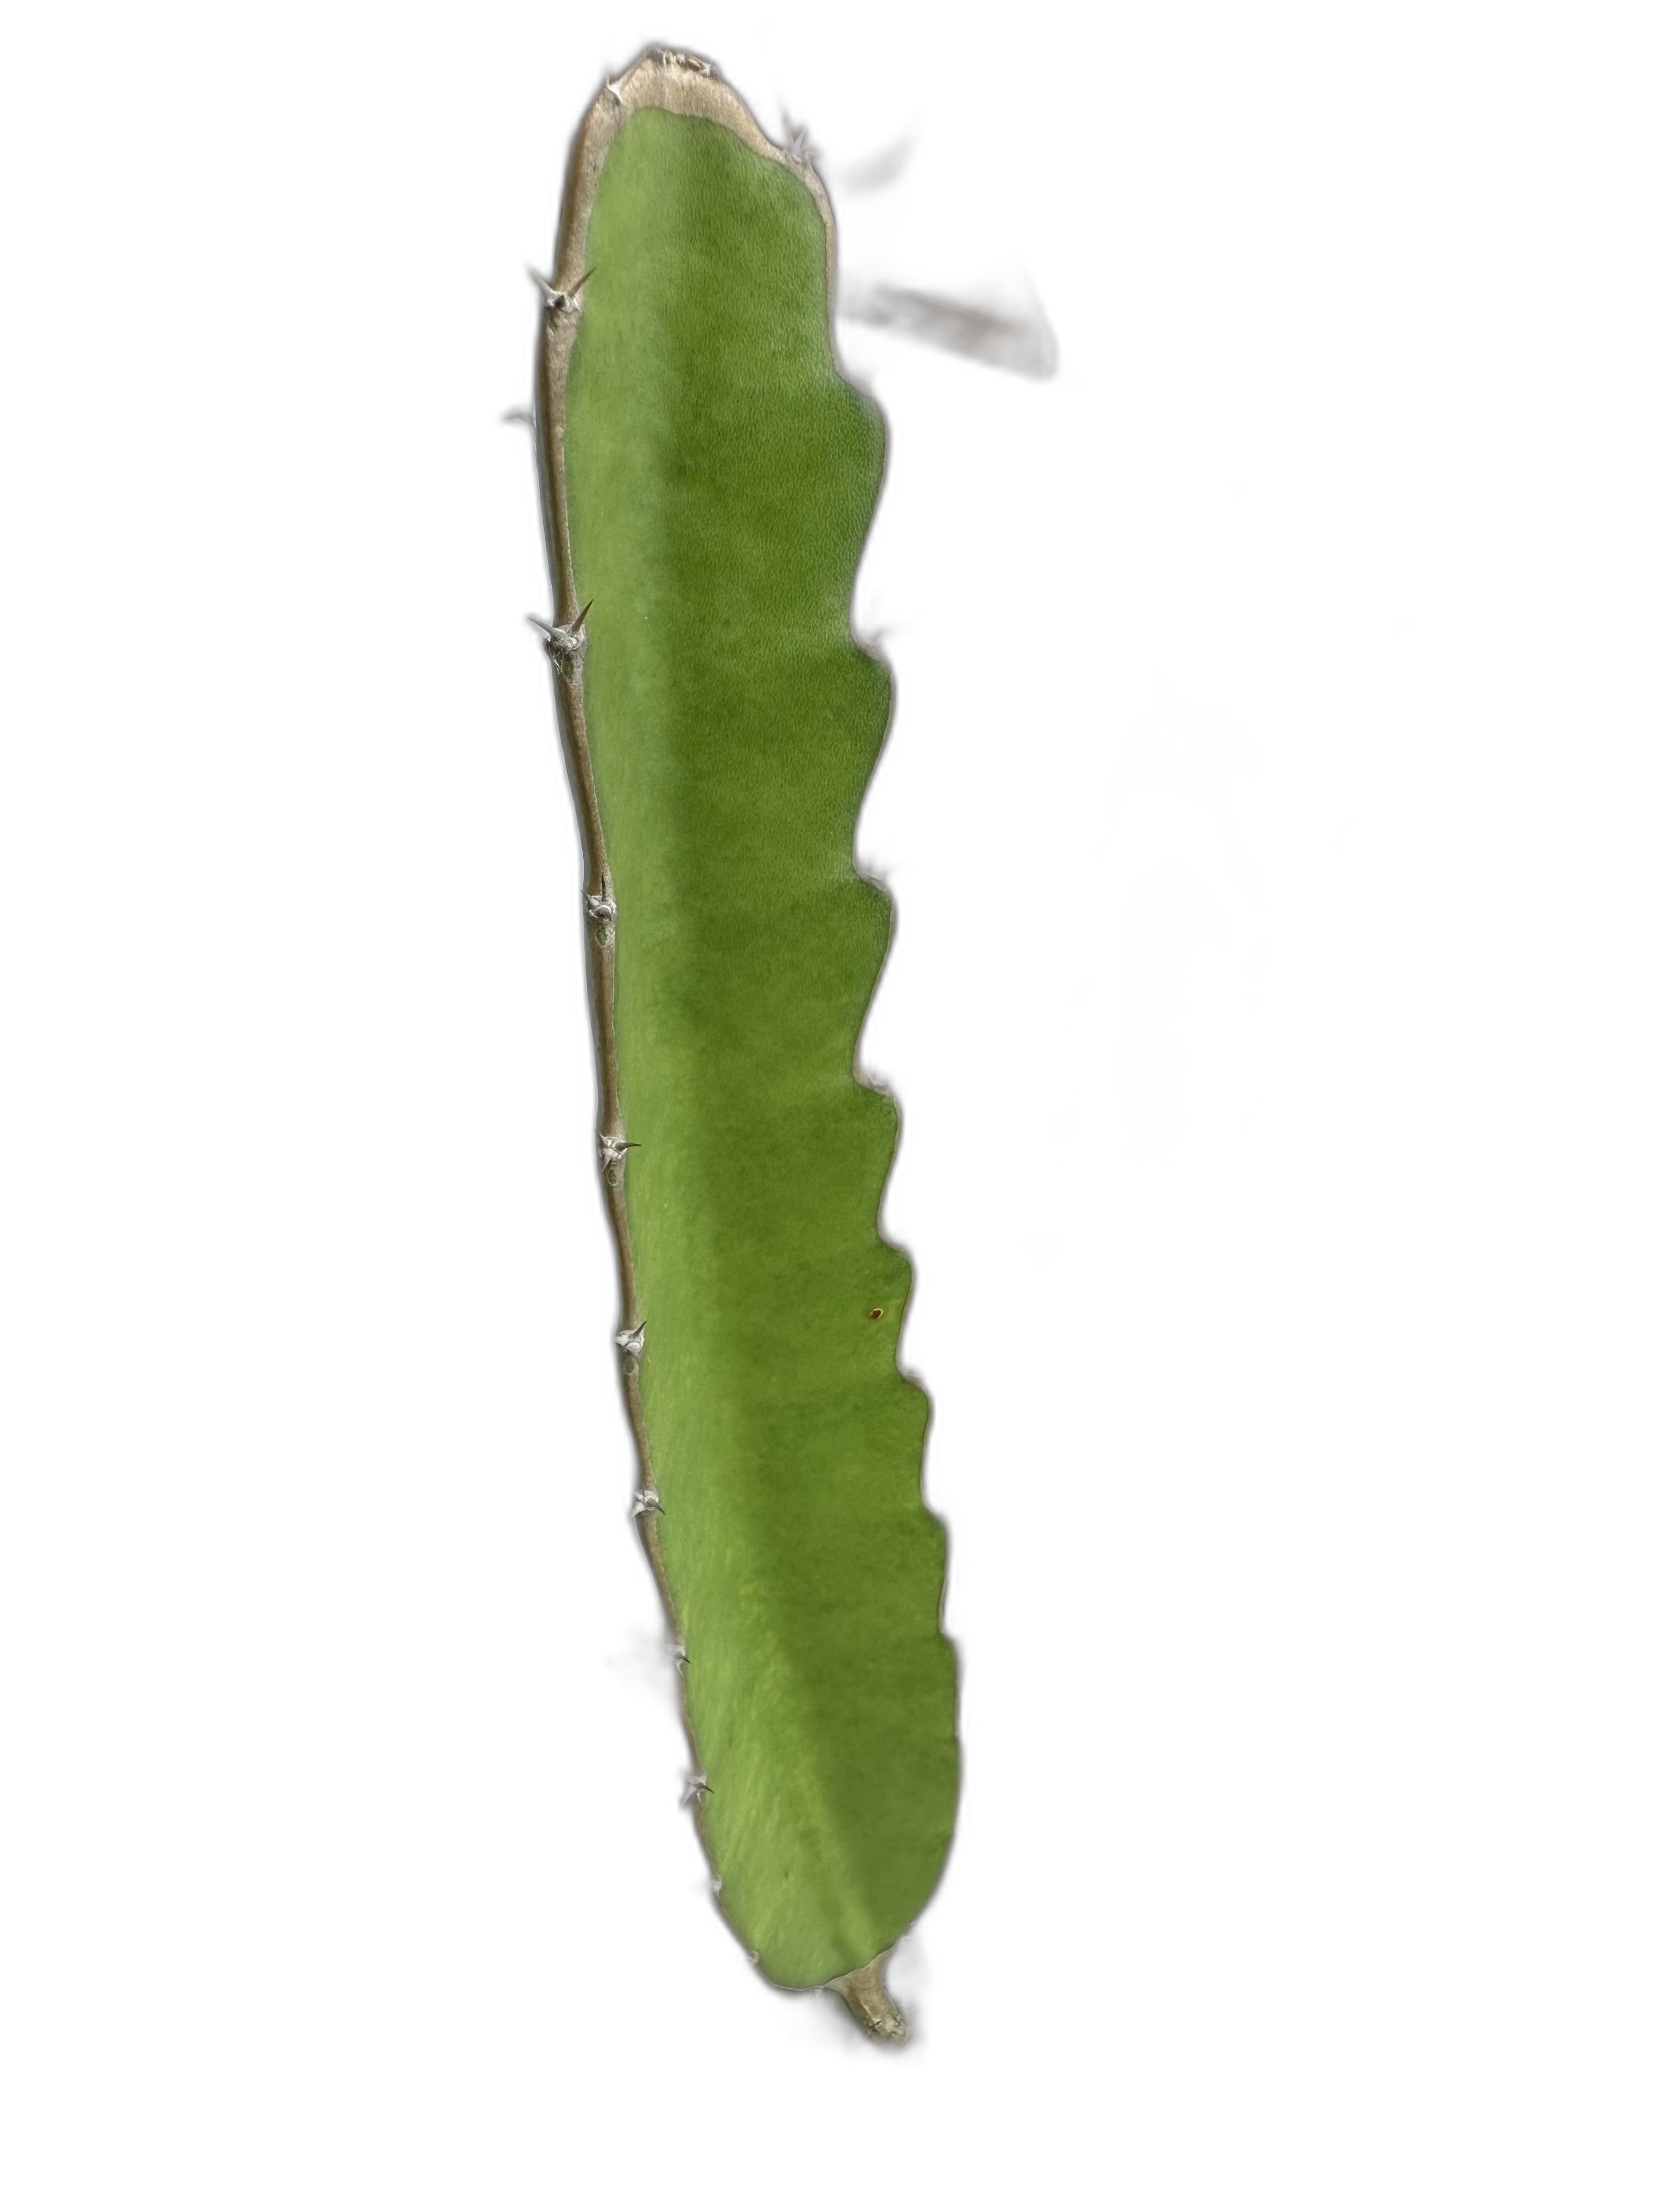
Label: Good leaf